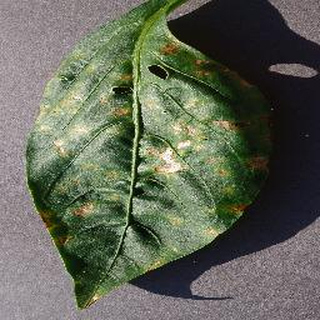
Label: bell_pepper_bacterial_spot